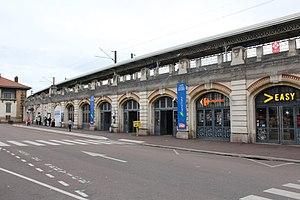
Gare du Raincy - Villemomble - Montfermeil, Le Raincy.
La gare du Raincy - Villemomble - Montfermeil est une gare ferroviaire française de la ligne de Paris-Est à Strasbourg-Ville, située sur le territoire des communes du Raincy et de Villemomble, dans le département de la Seine-Saint-Denis, en région Île-de-France.